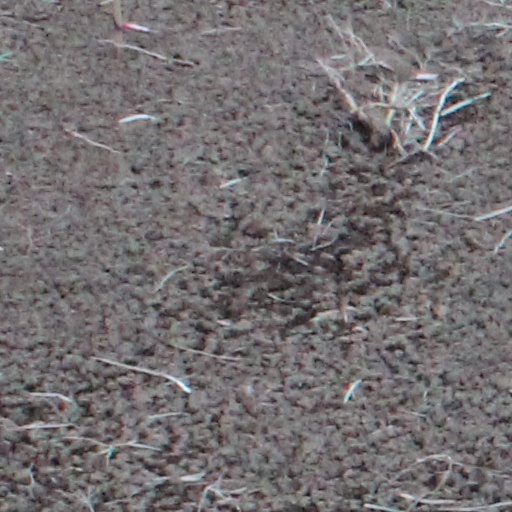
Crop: wheat